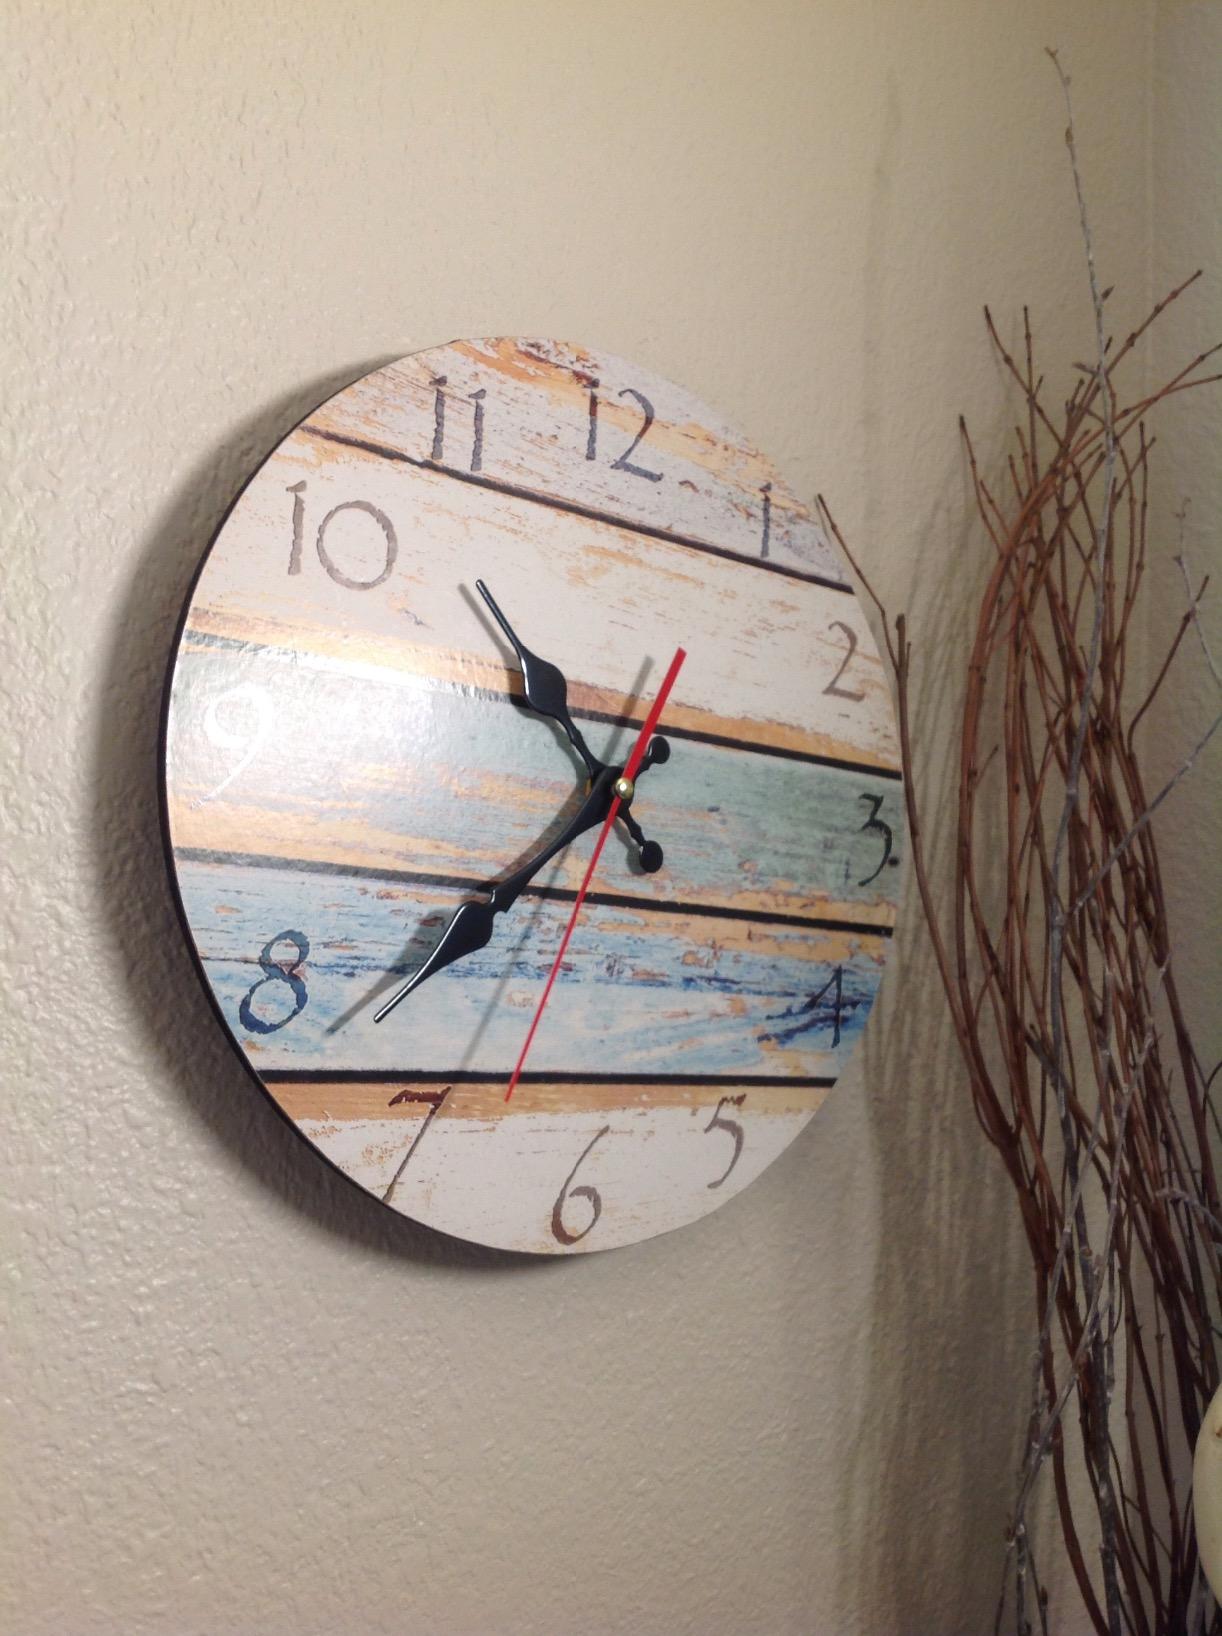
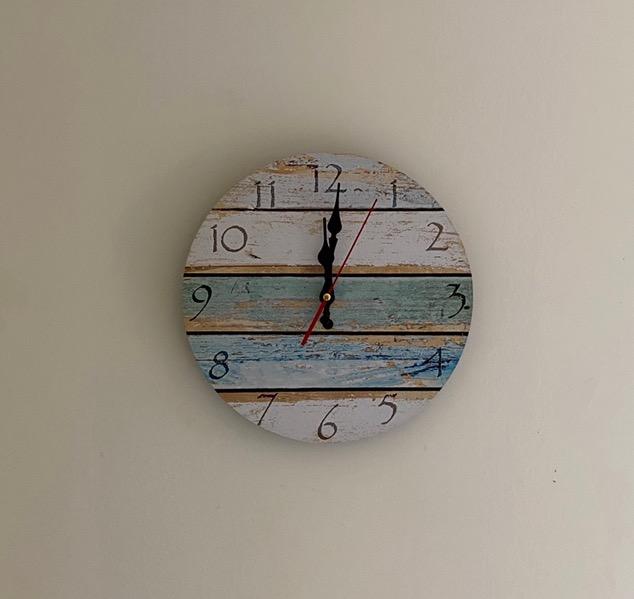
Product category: clock
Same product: yes